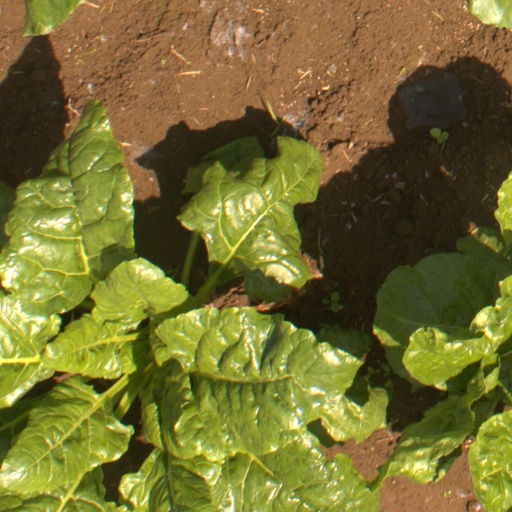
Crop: sugar beet